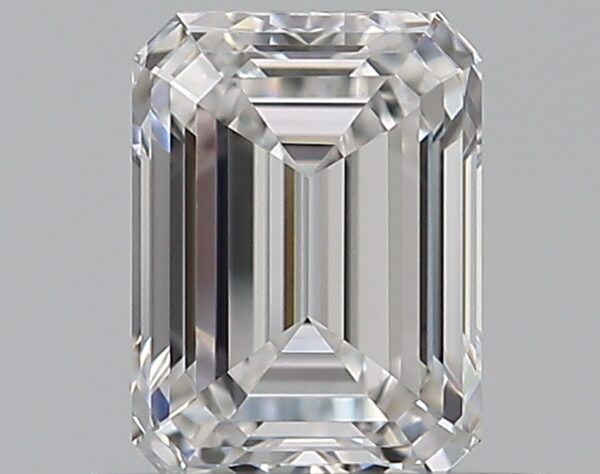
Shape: emerald
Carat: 0.5
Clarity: VVS1
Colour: E
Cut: EX
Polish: EX
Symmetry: VG
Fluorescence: N
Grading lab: GIA
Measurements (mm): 5.14 x 3.79 x 2.55